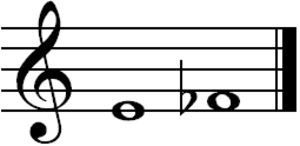
Prim (interval)
En prim
Primo betegner inden for musikken nul-intervallet. Det er afstanden fra en tone til den samme tone målt i toneintervaller. Da intervallet altid har samme længde, kaldes det et rent interval.